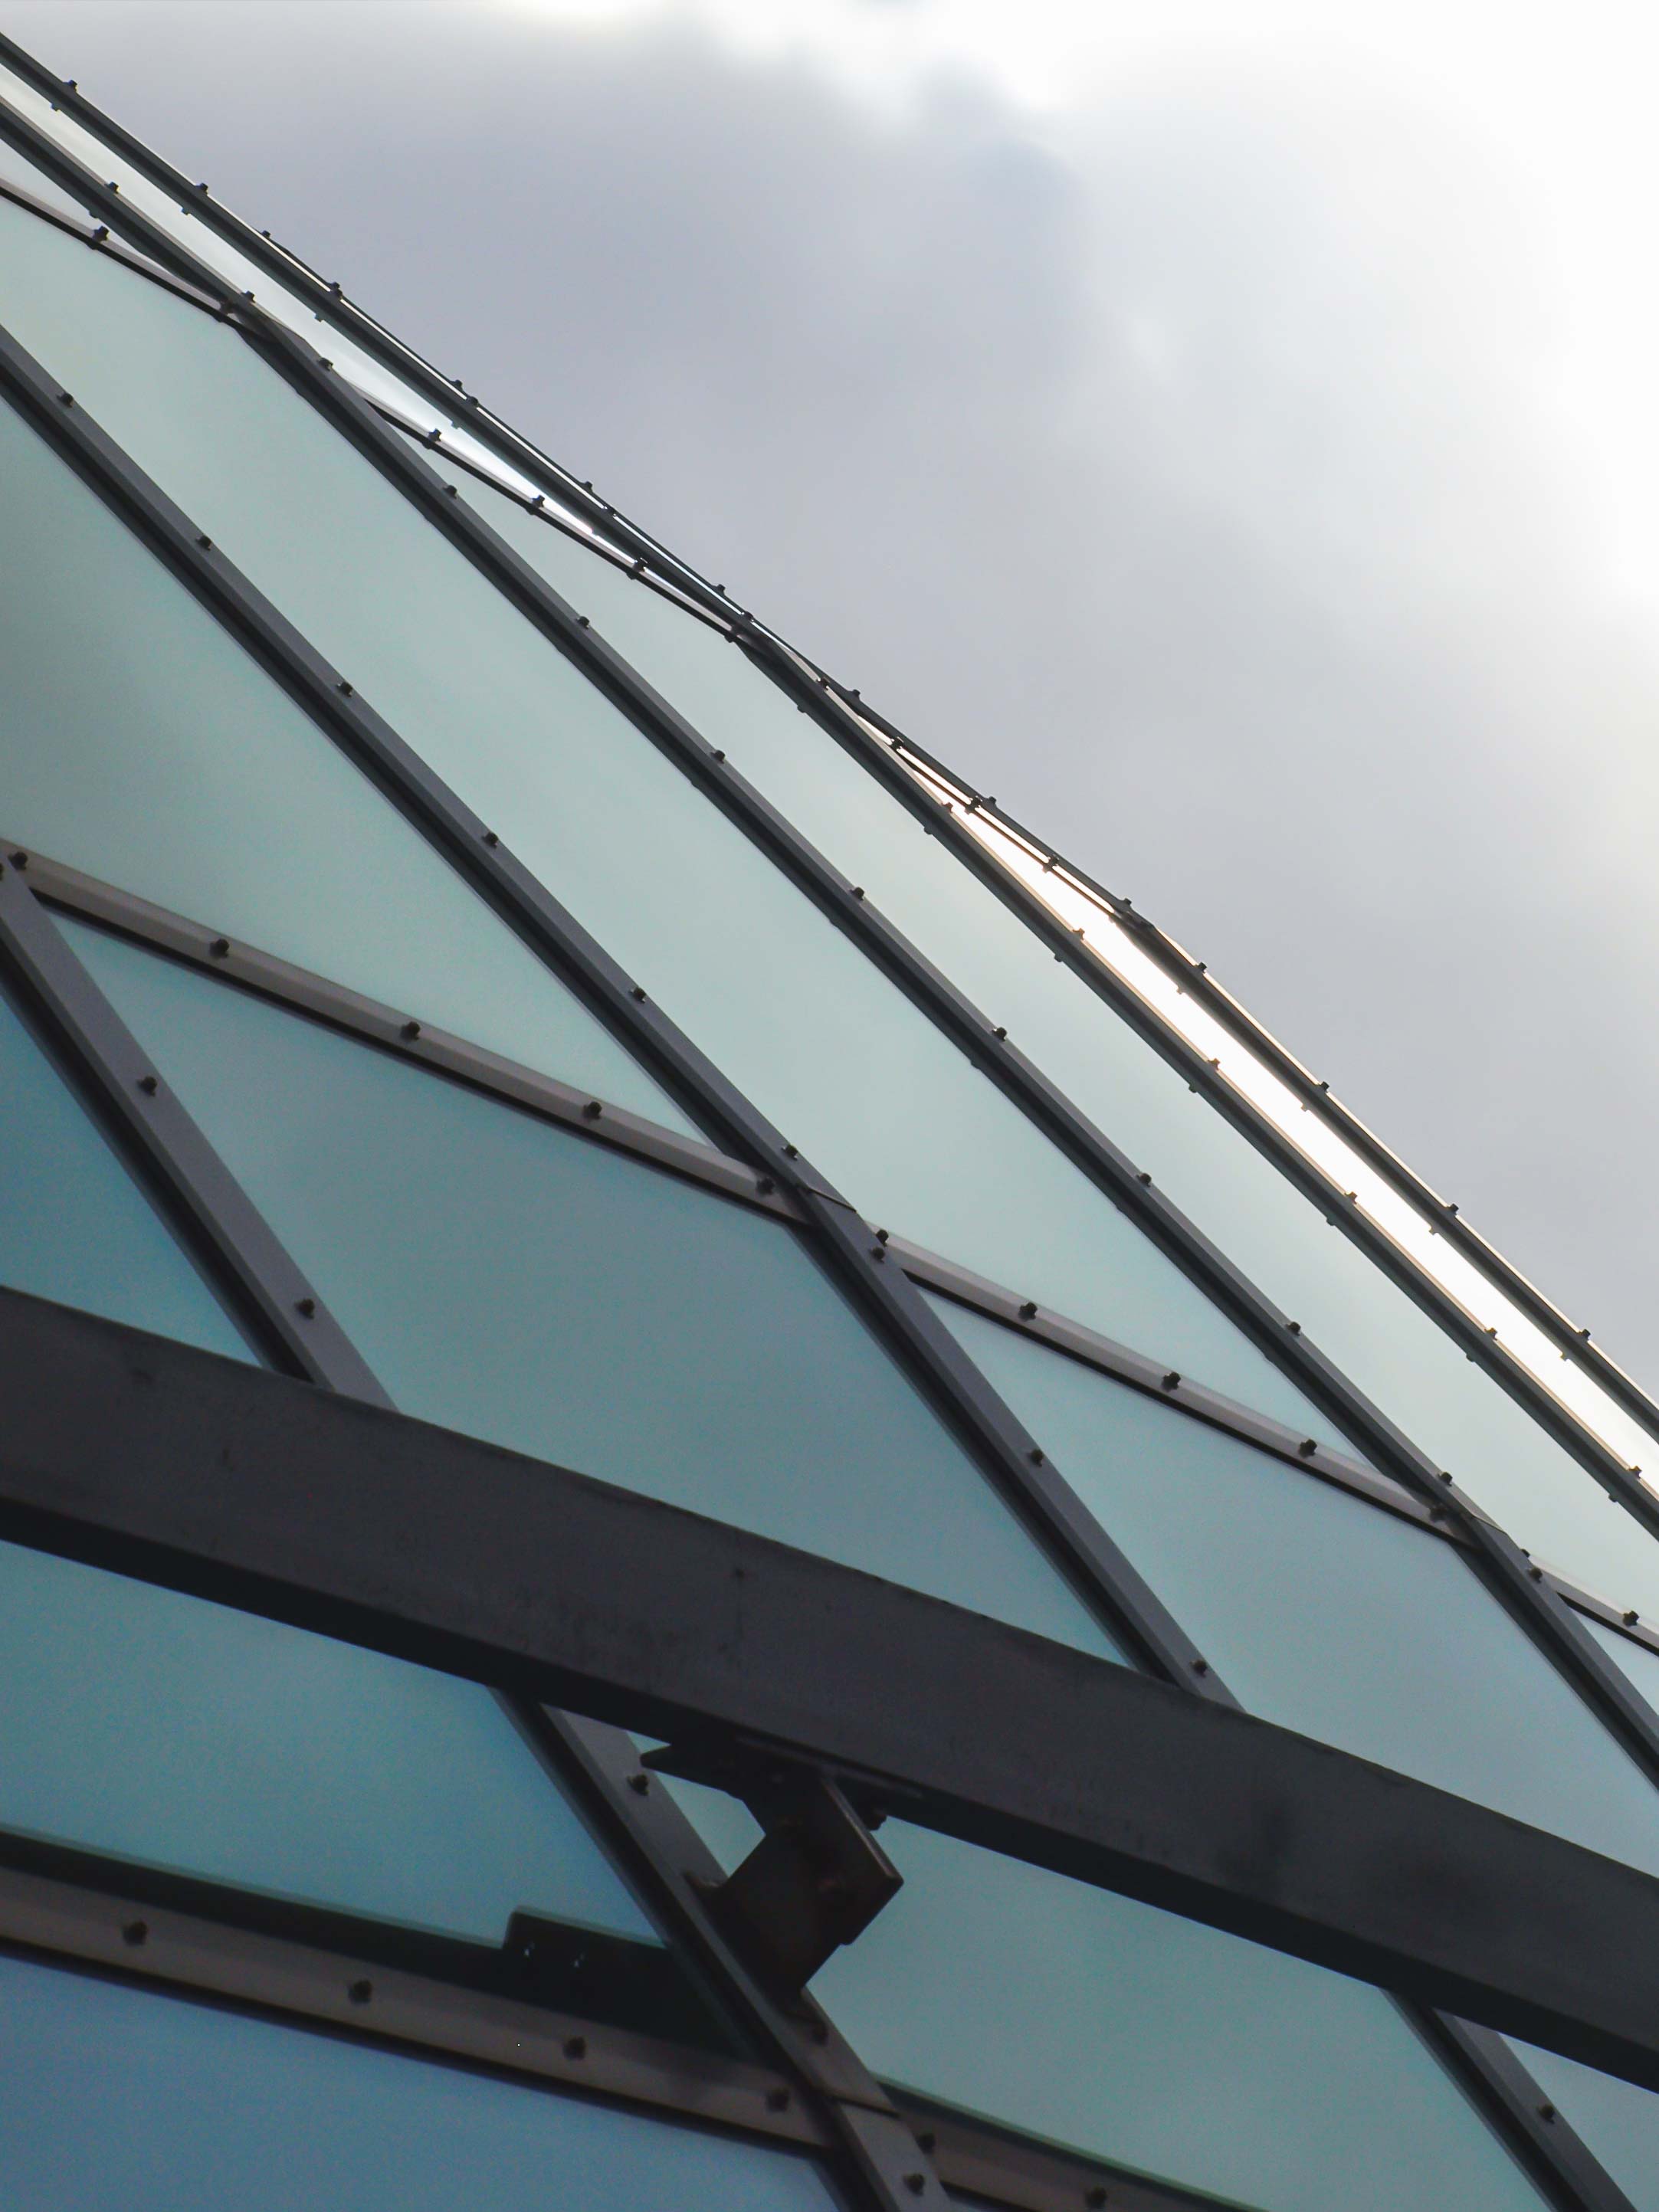
line, sky, bridge, architecture, metal, steel, nonbuilding structure